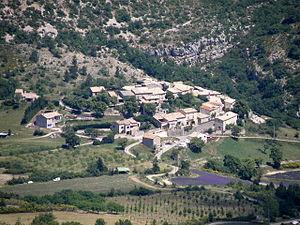
La Rochette-du-Buis (comm. de la Drôme, France). Vue générale prise du sommet de la montagne de la Loube, située dans le sud-ouest de la commune (et dont la ligne de crête forme la limite entre les communes de la Rochette-du-Buis et du Poët-en-Percip). Regard vers l'est-nord-est. On distingue au milieu de la localité le campenard de l'église paroissiale Sainte-Anne.
La Rochette-du-Buis est une commune française située dans le département de la Drôme, en région Auvergne-Rhône-Alpes.